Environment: lab
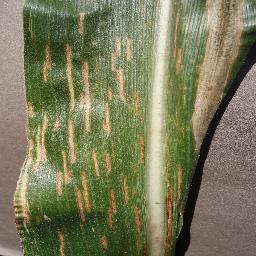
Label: gray_leaf_spot